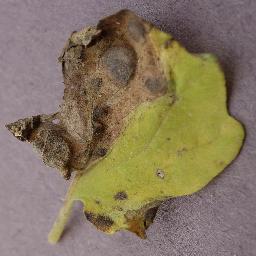
Label: Tomato___Septoria_leaf_spot